Webster Marble

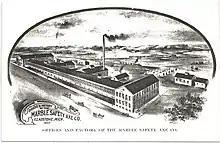
Postcard of Marble Safety Axe Co., 1907.

Webster Marble used many advertising techniques that are still popular today, as he had an early understanding of the importance of marketing in retail. In the early 1900s, Webster sent boxes of his merchandise to stores across the United States that he thought might be suited to carry his products. He even included a packet of instructions on the best way to display Marble products in every package. In 1899, Webster travelled to New York City to showcase his products at the national Sports Expo at Madison Square Garden. At the height of his marketing ideas, Marble distributed more than 1 million copies of "Marble's Message" monthly magazine, and his advertising had been seen by more than 20 million people by 1912. He sent his marketing materials to more than 50 national outdoors magazines, changing his address slightly each time so he could chart how much each magazine had helped his sales just by looking at the envelopes of the orders. This allowed him to funnel more of his advertising budget towards running ads in the exact national magazines that generated the most revenue for his company.